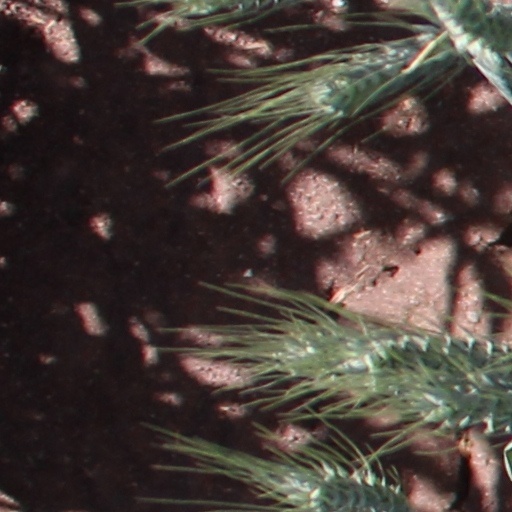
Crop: wheat